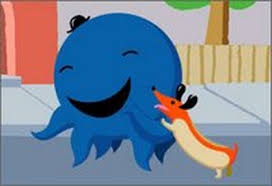
Portrait style: Cartoon Portrait